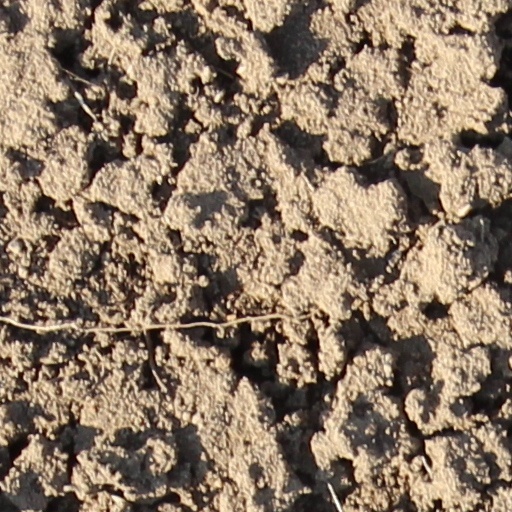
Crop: wheat